American services and supply in the Siegfried Line campaign

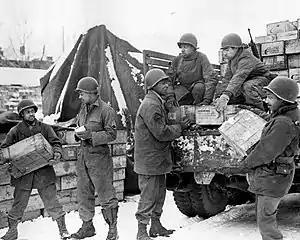
Soldiers of the 4185th Quartermaster Service Company load trucks with rations at Liege in Belgium.

American services and supply played a crucial part in the World War II Siegfried Line campaign, which ran from the end of the pursuit of the German armies from Normandy in mid-September 1944 until December 1944, when the American forces were engulfed by the German Ardennes offensive. In August 1944, the Supreme Allied Commander, General Dwight D. Eisenhower, elected to continue the pursuit of the retreating German forces beyond the Seine and across France and Belgium to the German border instead of pausing to build up supplies and establish the line of communications as called for in the original Operation Overlord plan. The subsequent advance to the German border stretched the American logistical system to breaking point, and the advance came to a halt in mid-September.